University of Strathclyde Students' Association

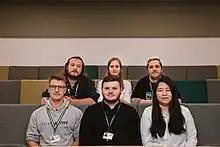
Strath Union Student Execs, 2022/2023

The day-to-day running of the building is done by the executive committee who also serves on the trustee board alongside student volunteers elected by a cross-campus ballot. There are six sabbatical officers: a president and five vice-presidents (covering diversity, education, support, volunteering & development, and sports & wellbeing).